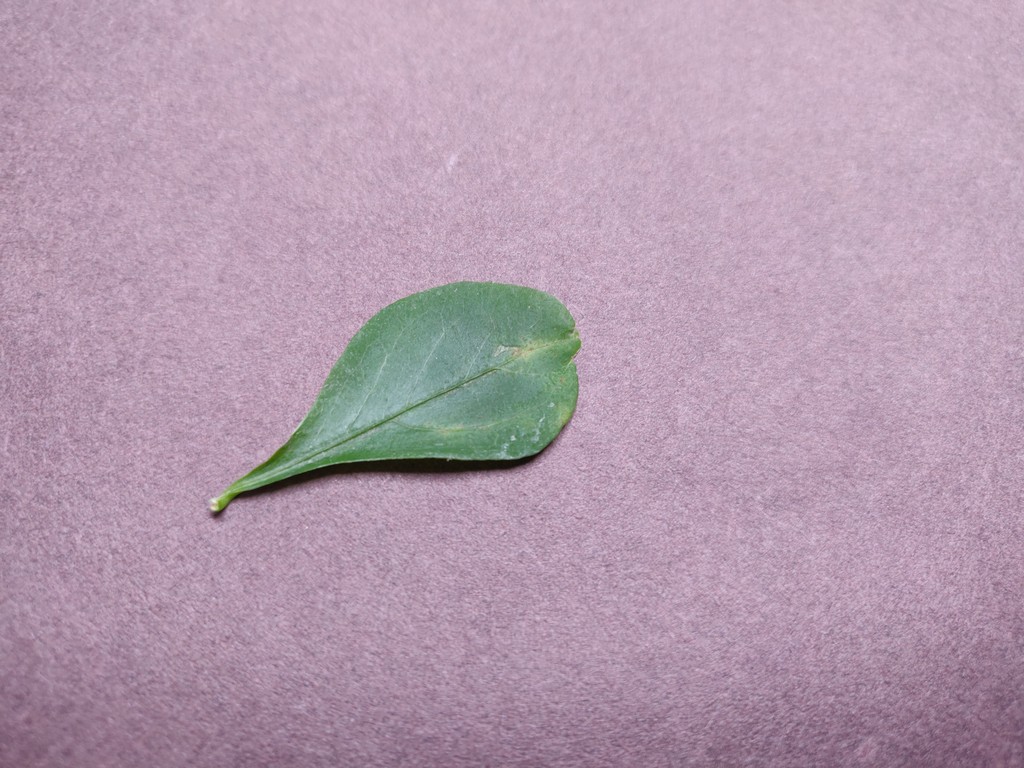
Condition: Unhealthy
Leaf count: single
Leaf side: front